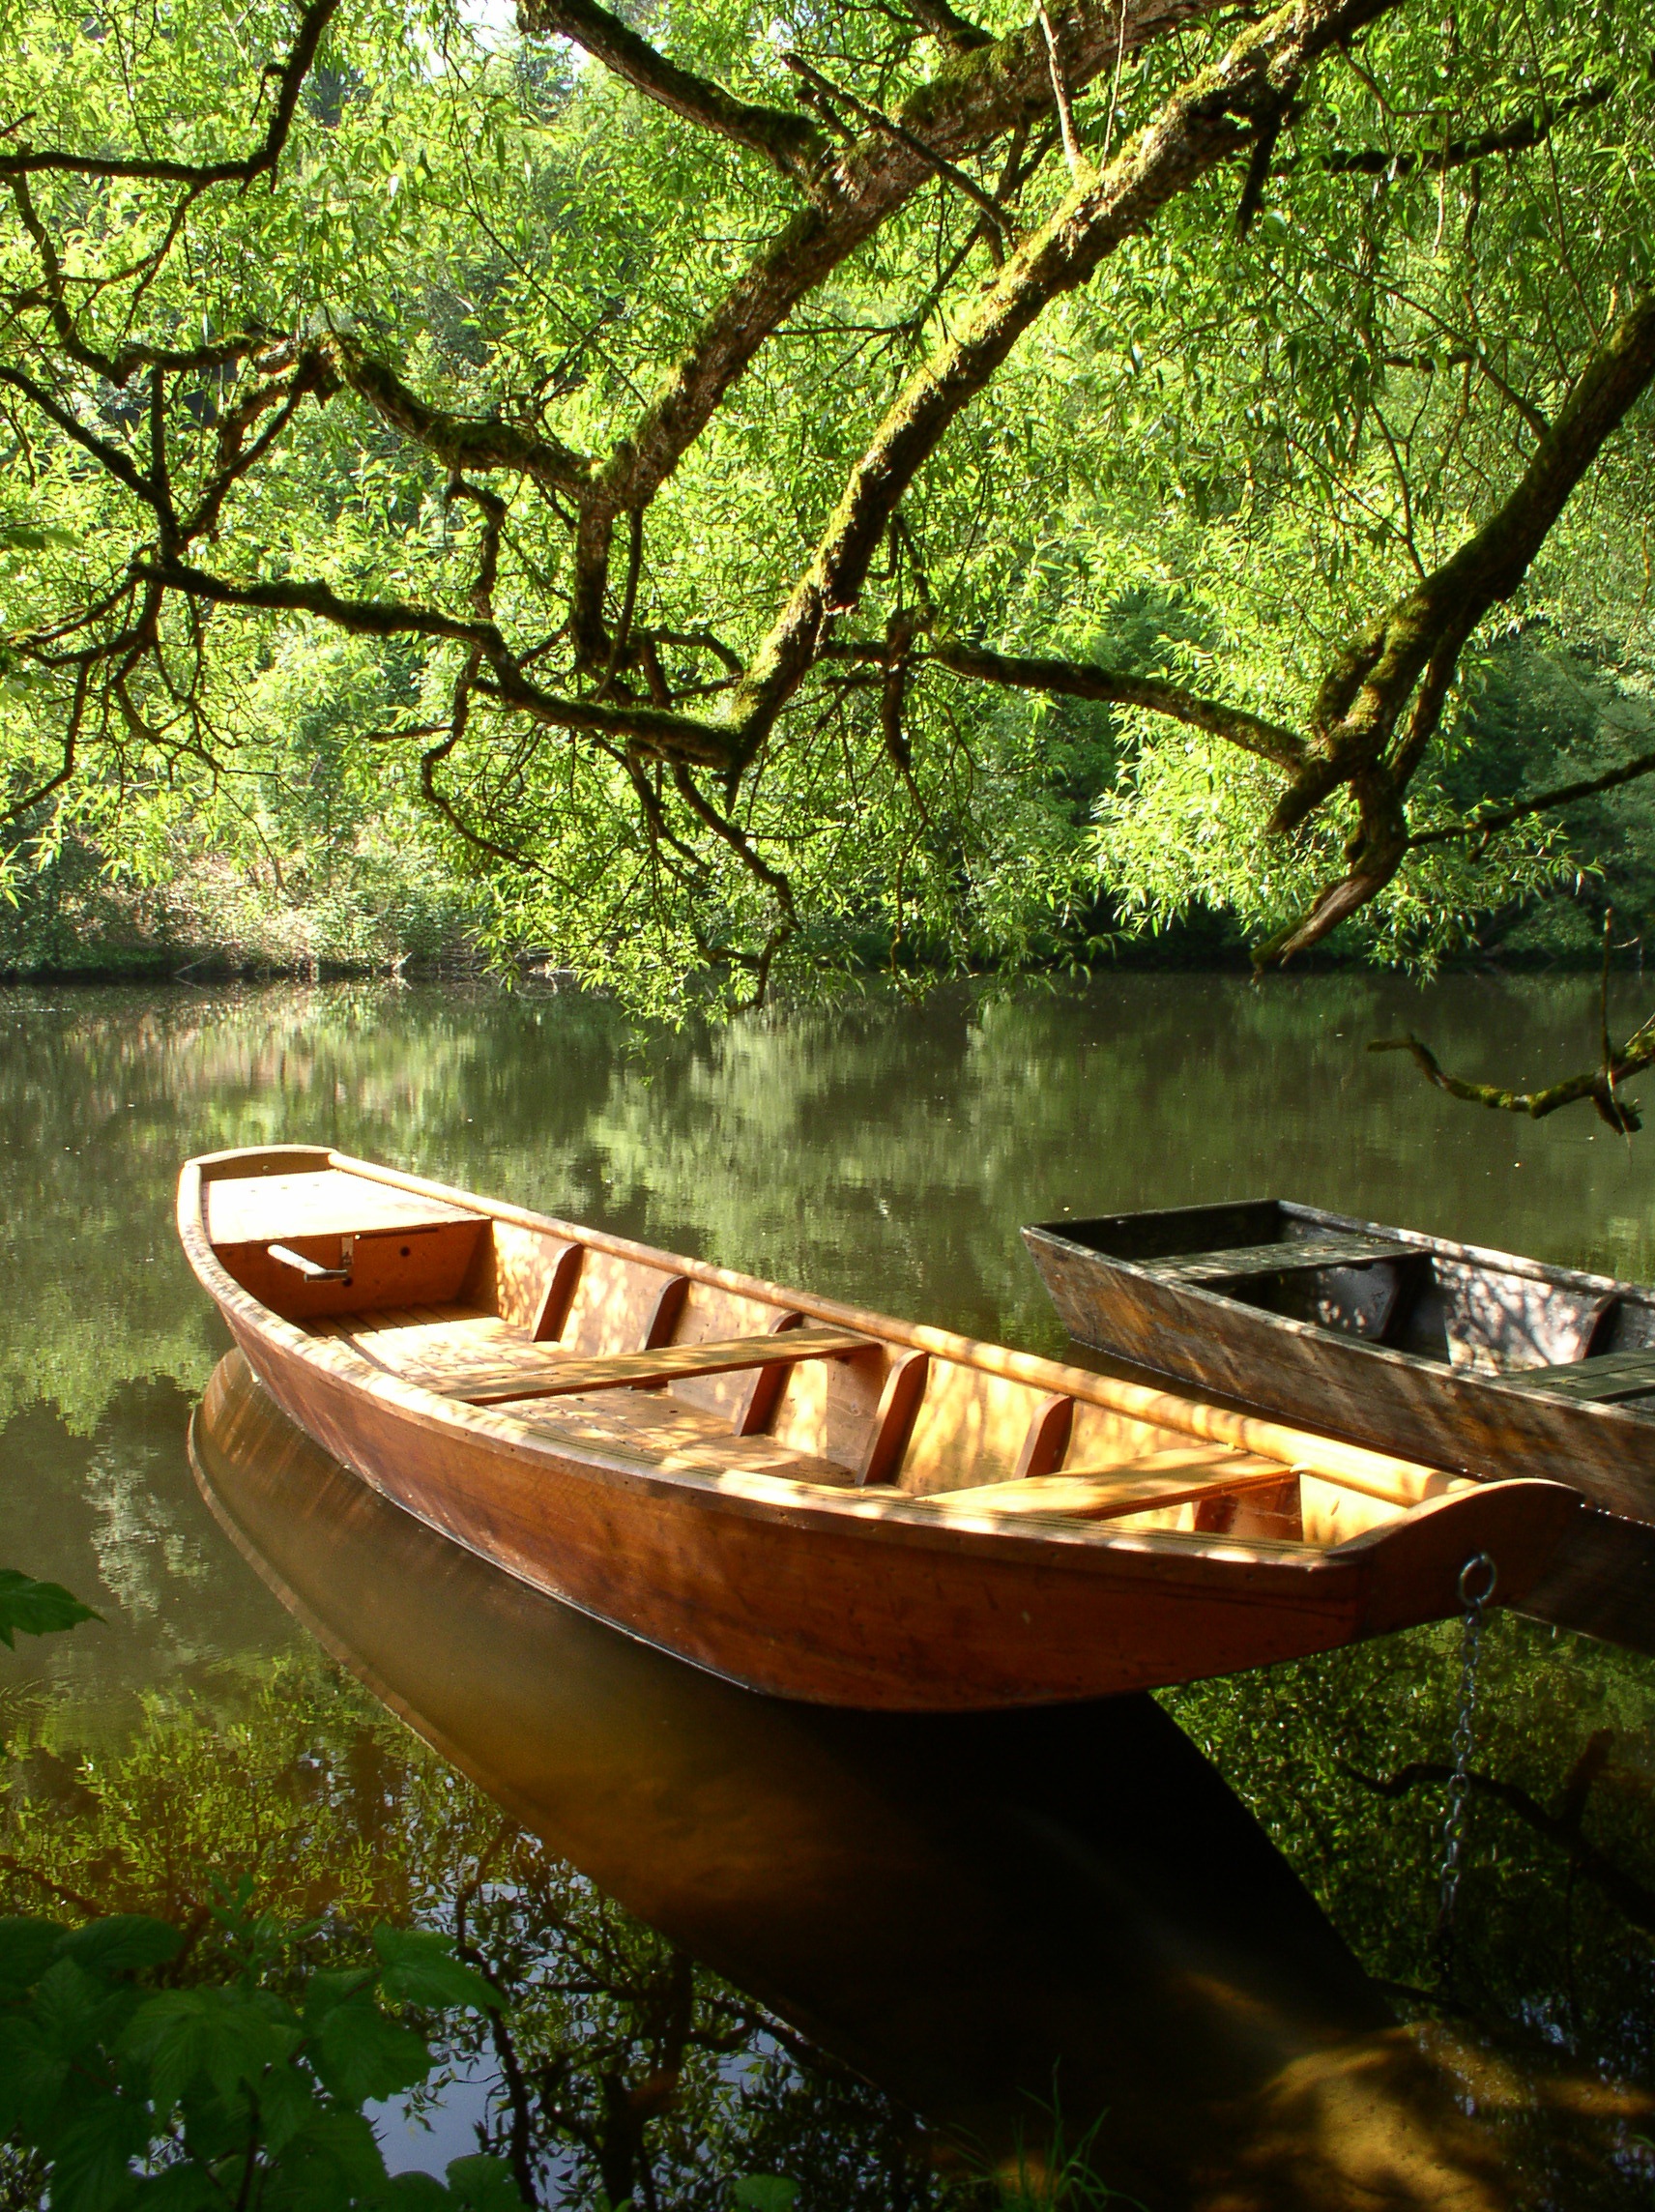
tree, water, nature, branch, boat, leaf, flower, lake, river, canoe, boot, green, vehicle, jungle, holiday, rest, leisure, rowing boat, bank, relaxation, watercraft, ecosystem, woody plant, watercraft rowing